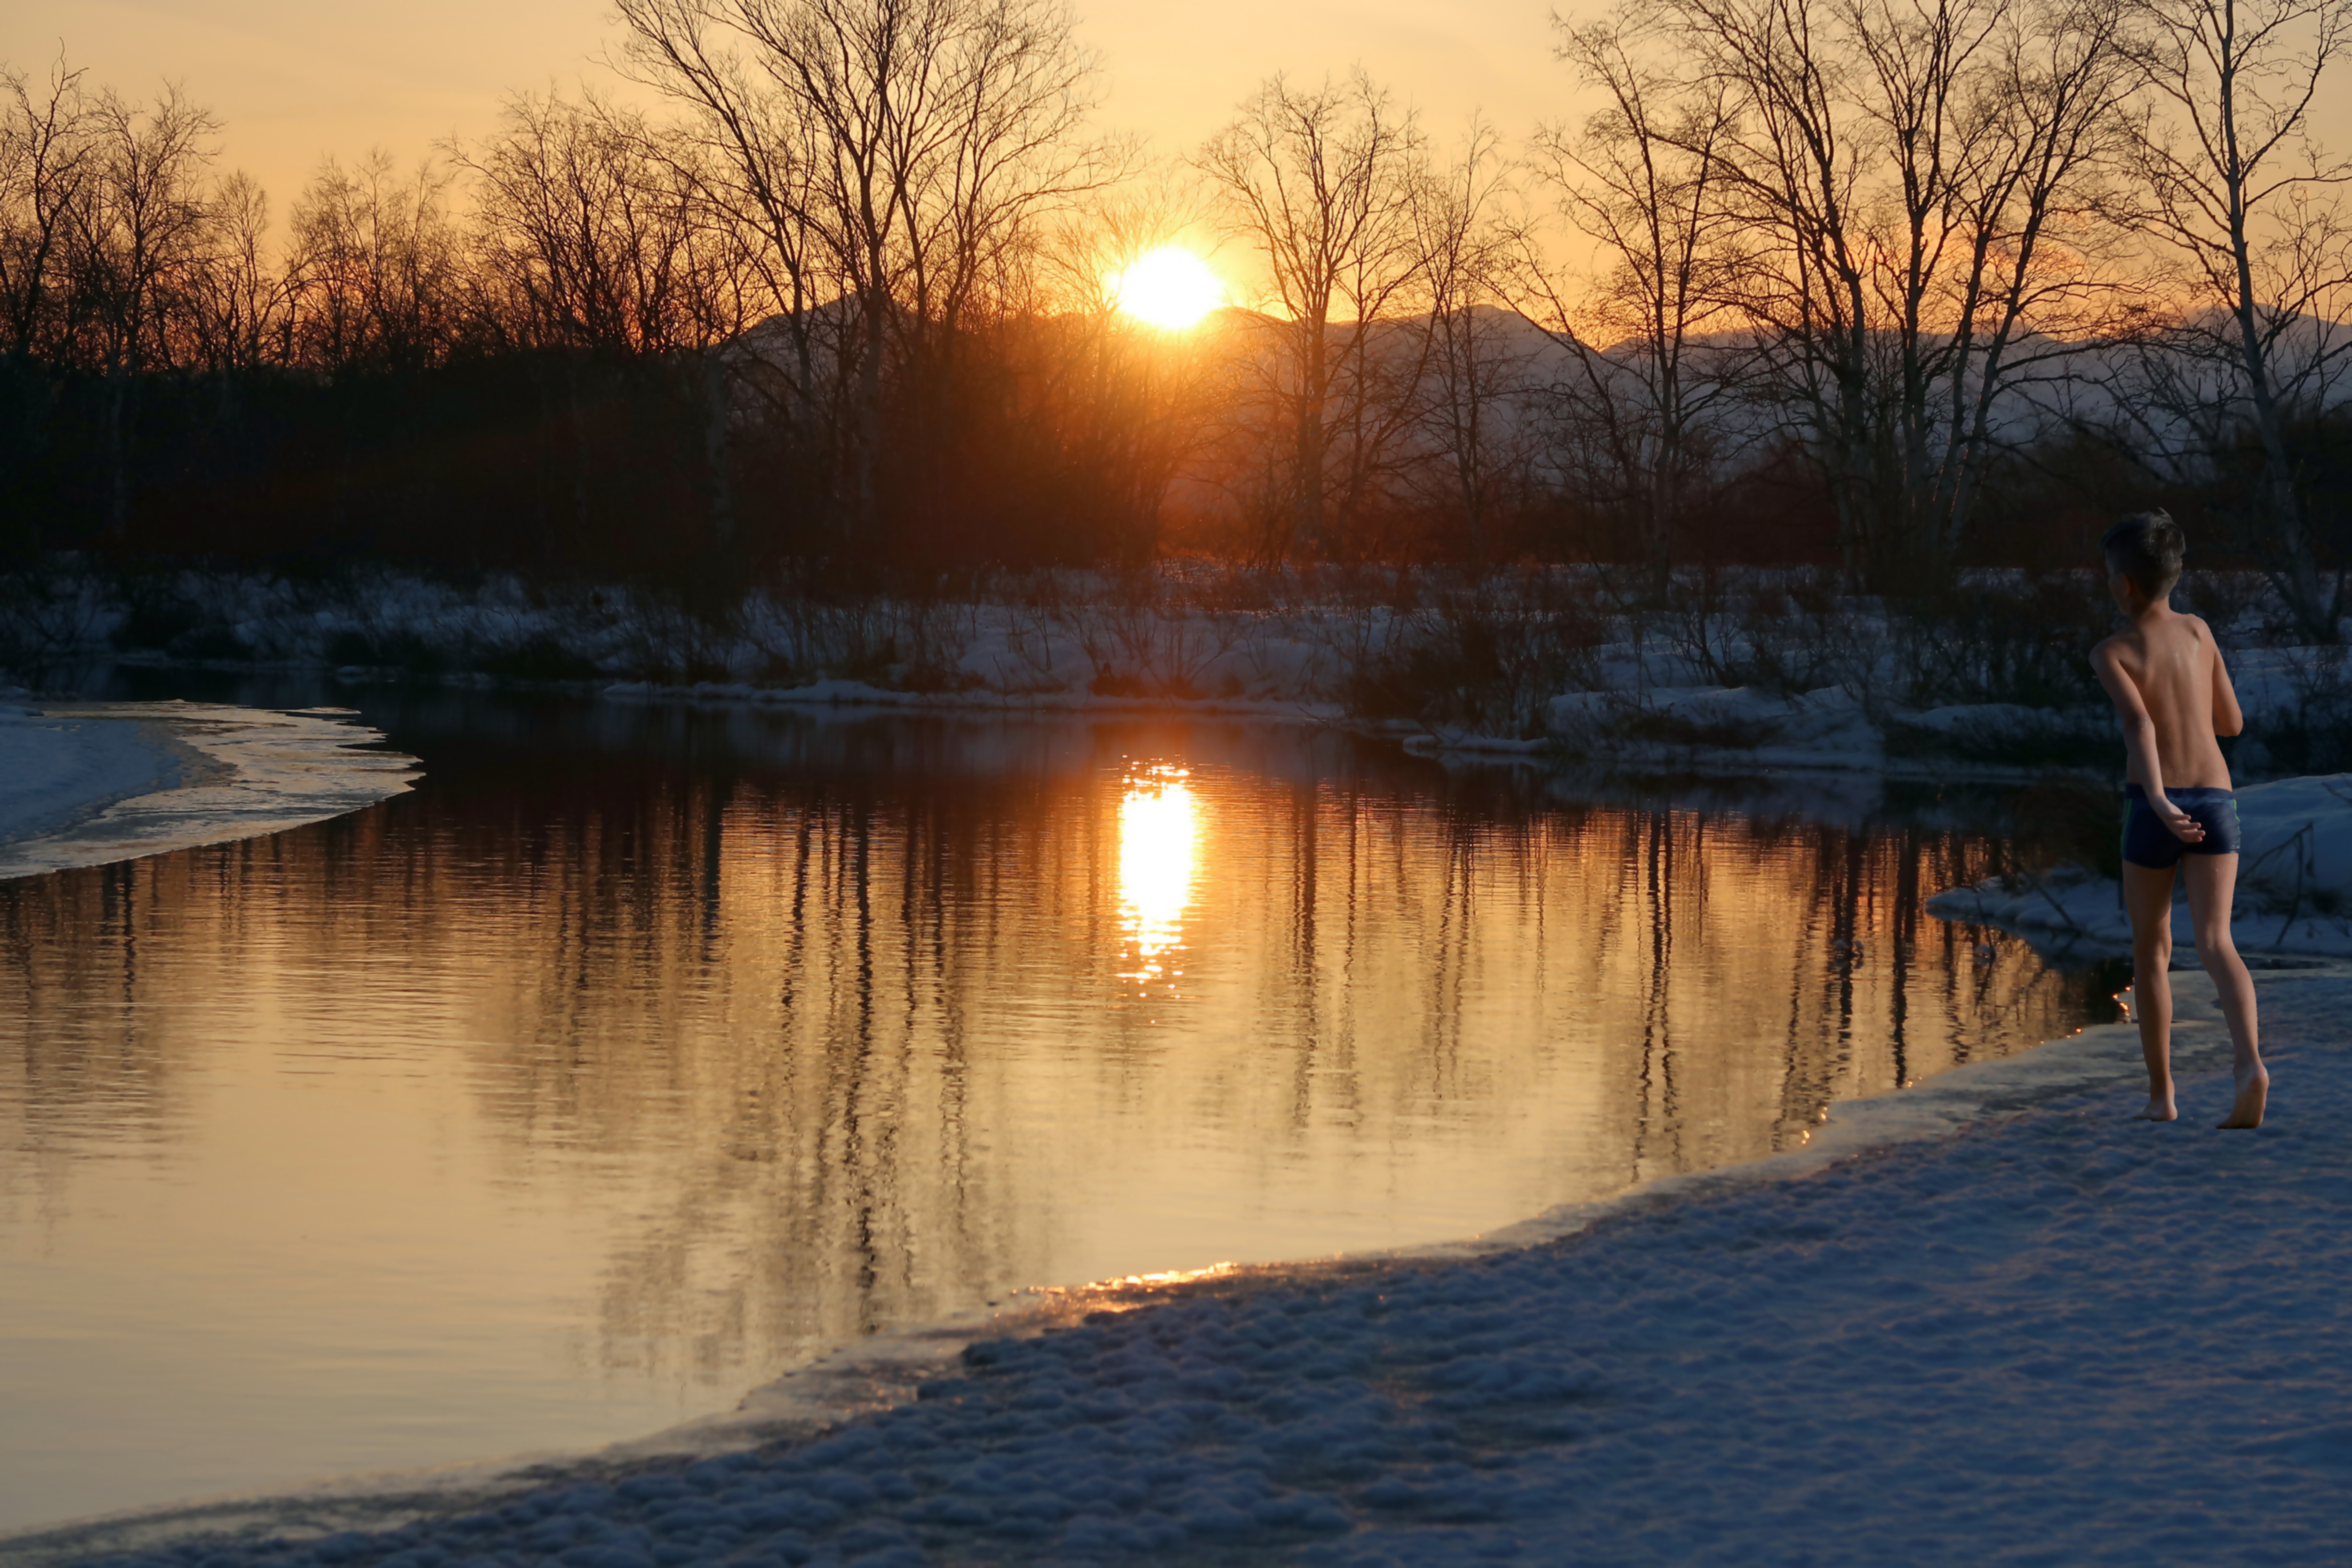
sunset, winter, boy, bathing, cold, river, child, evening, sun, reflection, water, waterway, natural landscape, sunrise, bank, swimwear, sunlight, astronomical object, watercourse, channel, pond, undergarment, reservoir, lake, morning, dusk, backlighting, back, waist, loch, calm, swimsuit top, freezing, briefs, swimsuit bottom, reflecting pool, bikini, snow, hip, lacustrine plain, underpants, lake district, swim brief, lingerie, lens flare, afterglow